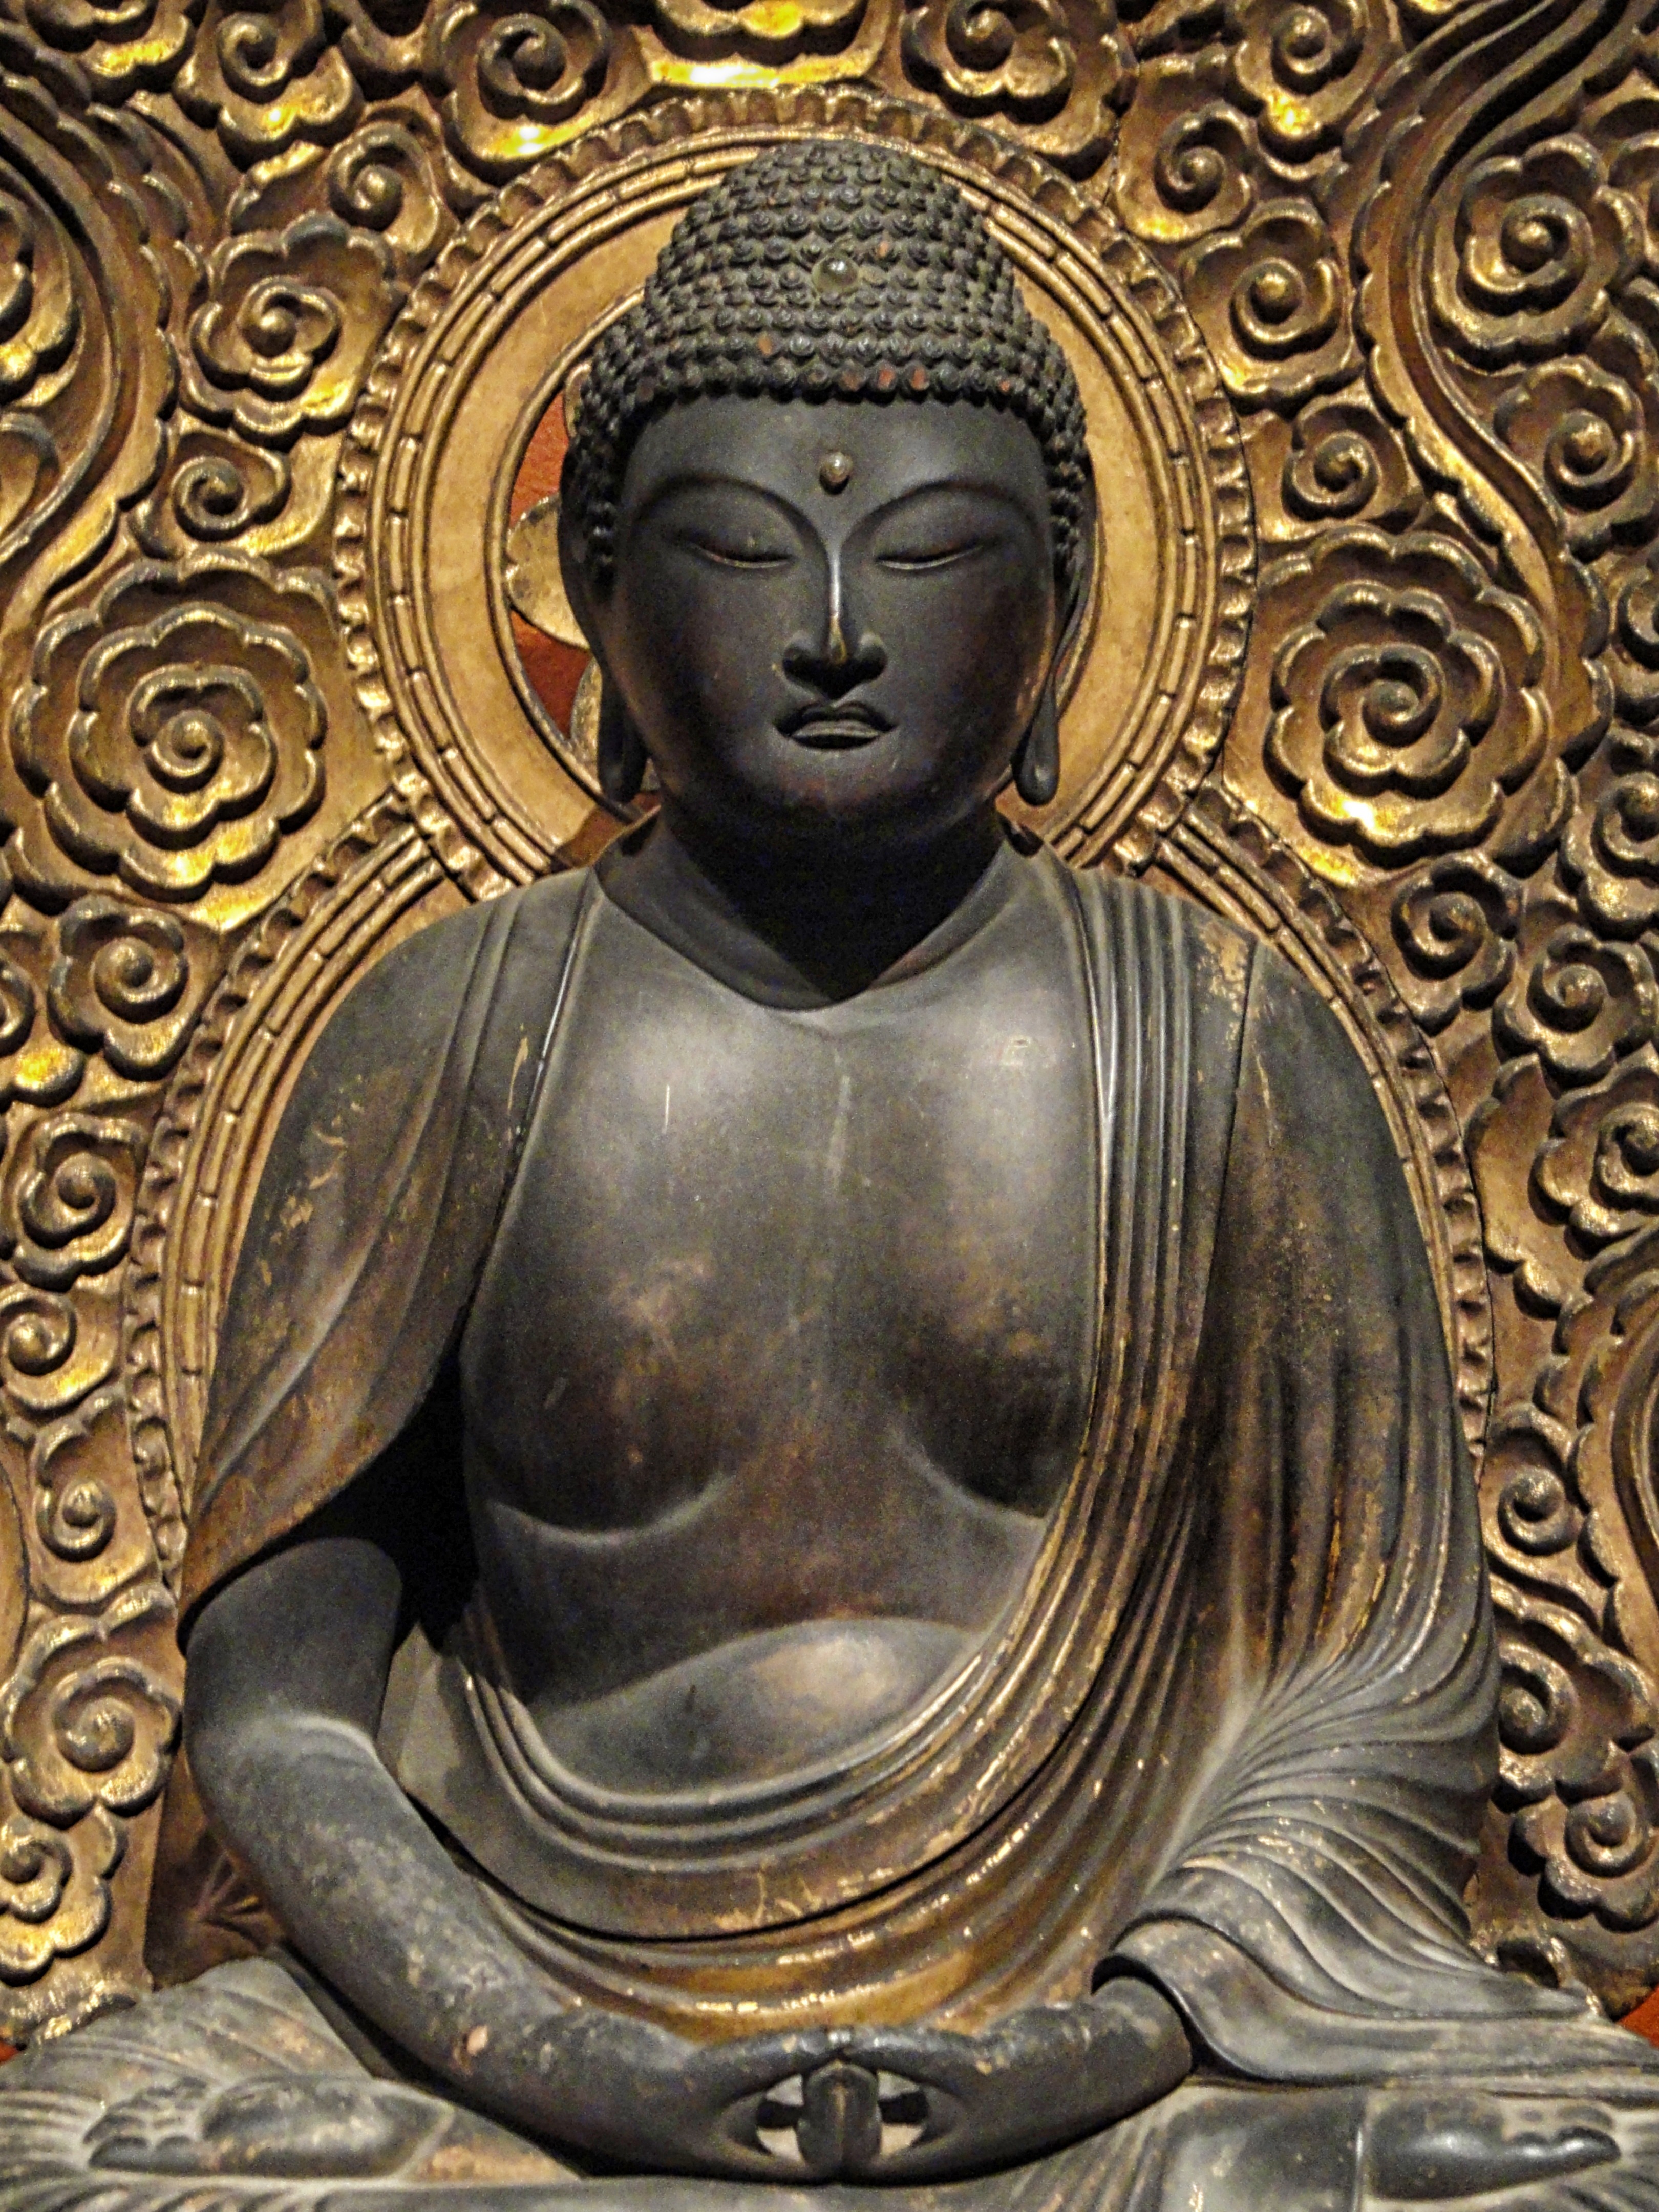
monument, statue, artistic, religion, japan, sculpture, art, temple, japanese, faith, buddha, carving, relief, artifact, mythology, archaeological site, stone carving, fictional character, 17th century, gautama buddha, ancient history